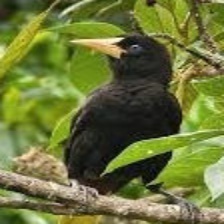
Species: CRESTED OROPENDOLA
Scientific name: PSAROCOLIUS DECUMANUS